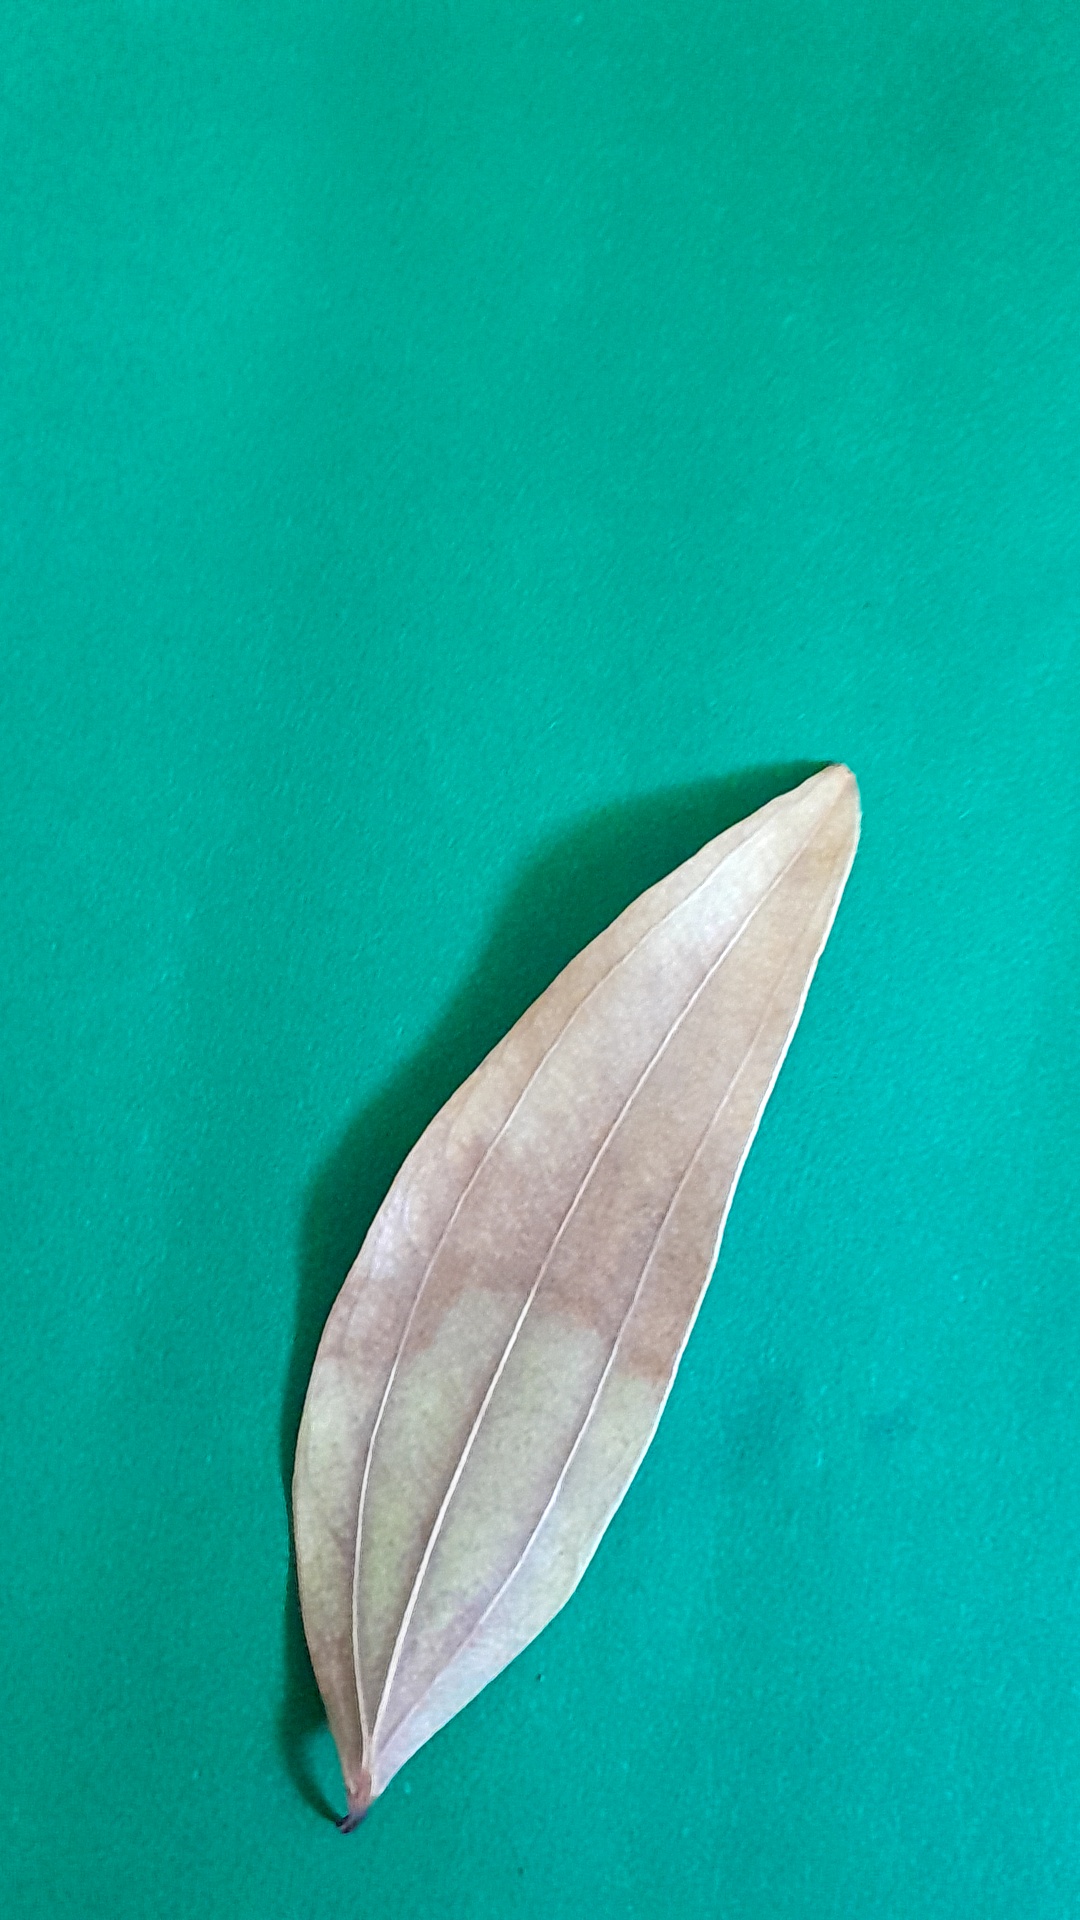
Label: Dry Leaf